Elmer Fudd

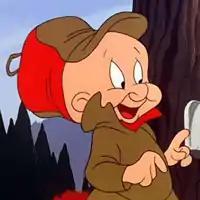
Elmer in "Rabbit Fire" (1951)

Elmer's role in the two films: that of would-be hunter, dupe and foil for Bugs remained his main role forever afterwards and although Bugs Bunny was called upon to outwit many more worthy opponents, Elmer somehow remained Bugs' classic nemesis, despite (or because of) his legendary gullibility, small size, short temper, and shorter attention span. In "Rabbit Fire", he declares himself vegetarian, hunting for sport only.